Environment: real
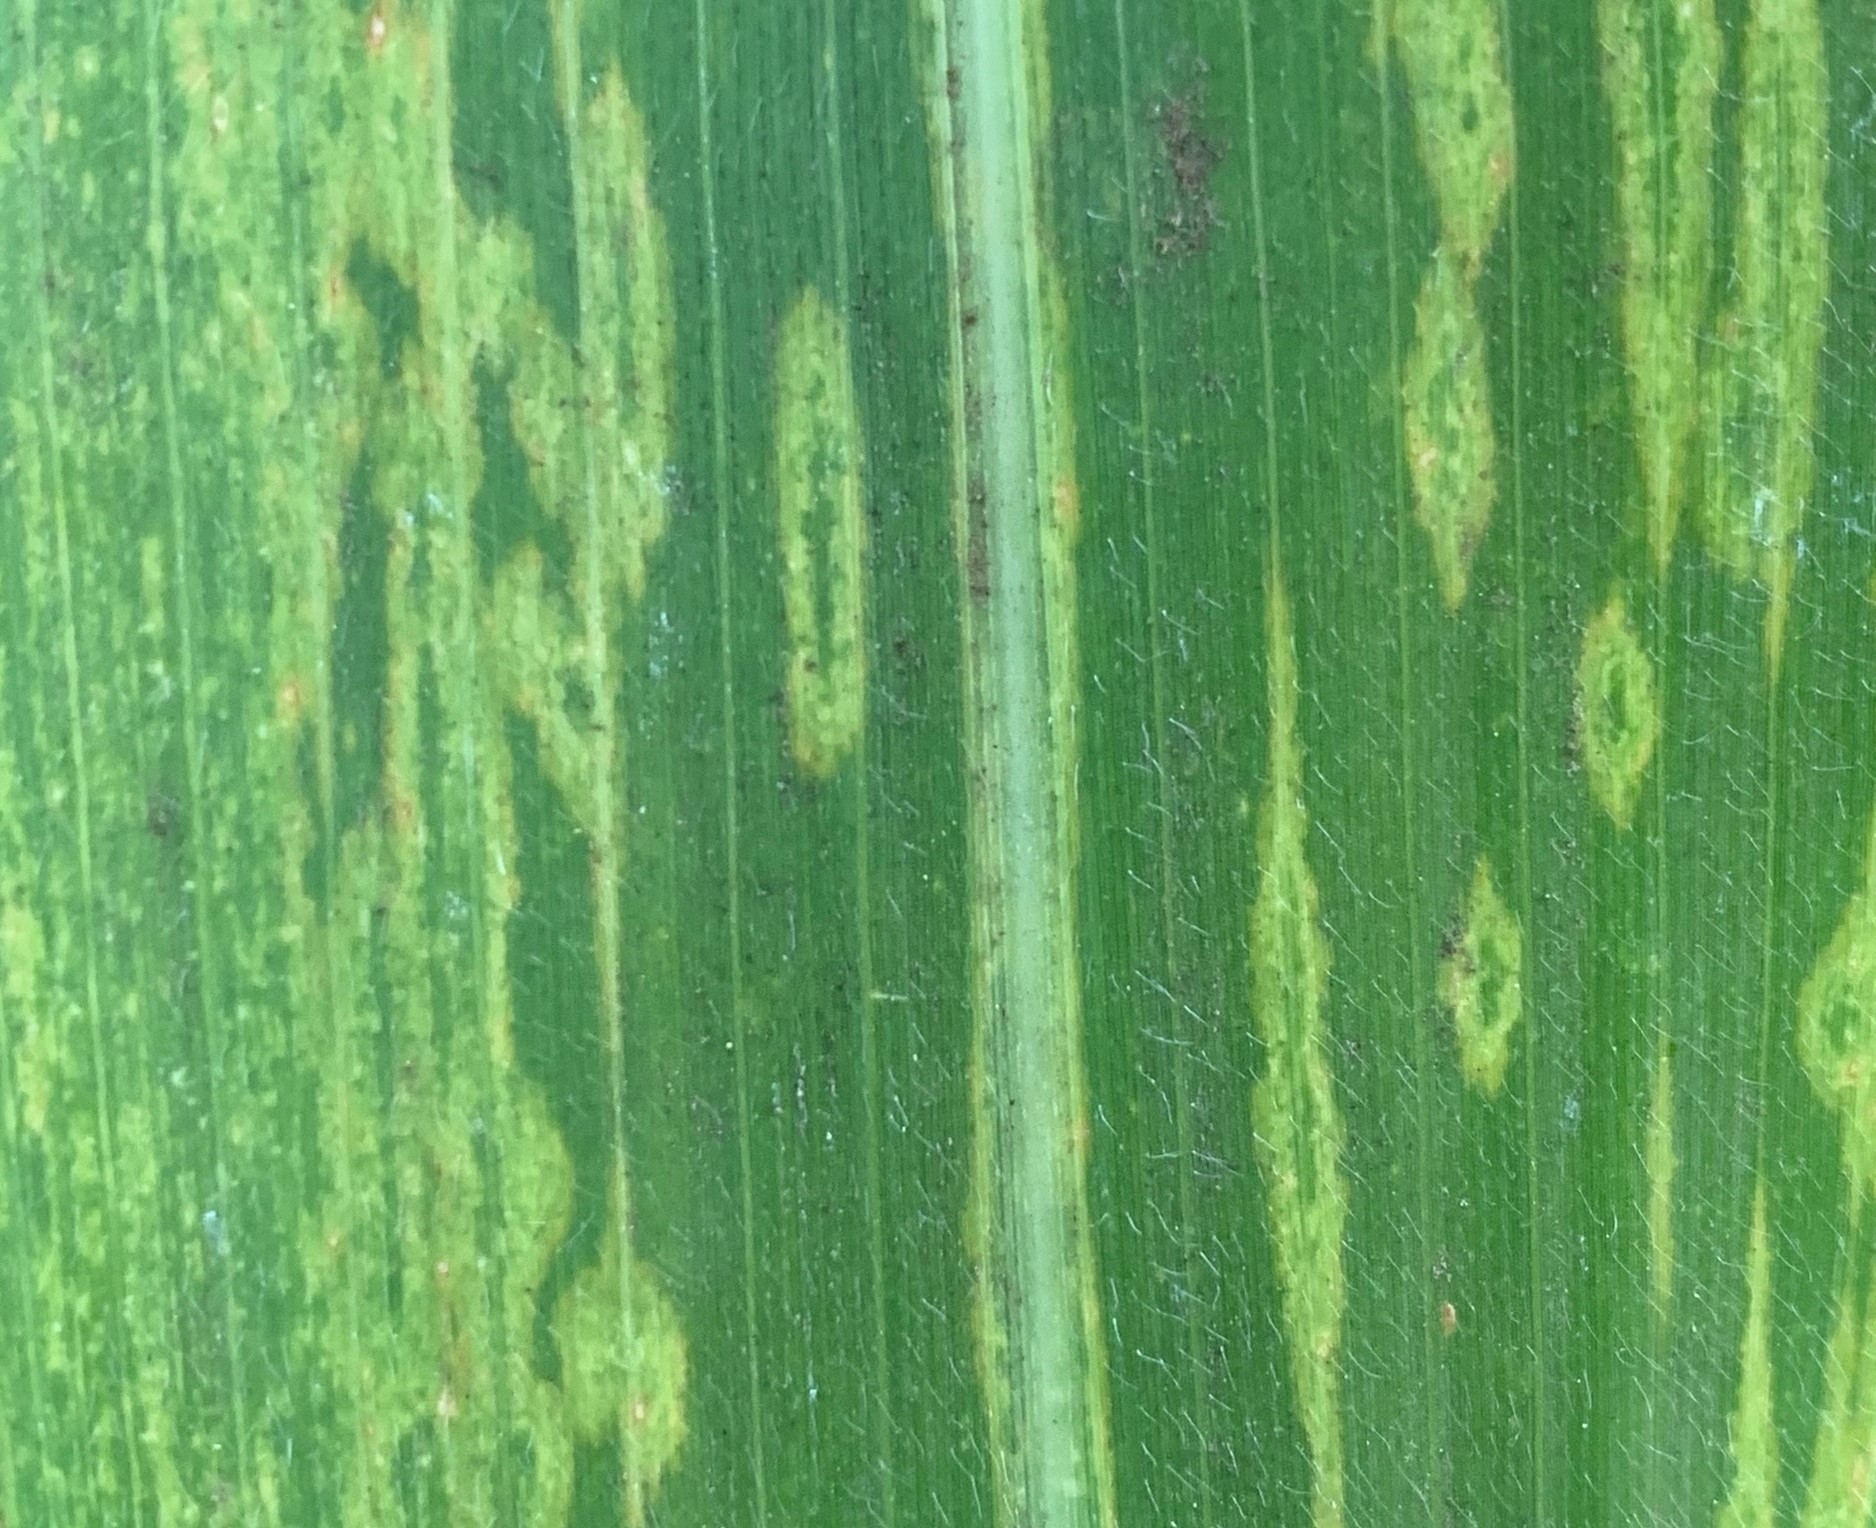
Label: lethal_necrosis